Lipuska Huta railway station

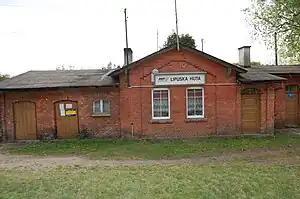
The station in 2009

Lipuska Huta is a PKP railway station in Lipuska Huta (Pomeranian Voivodeship), Poland.